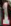
Number: 1